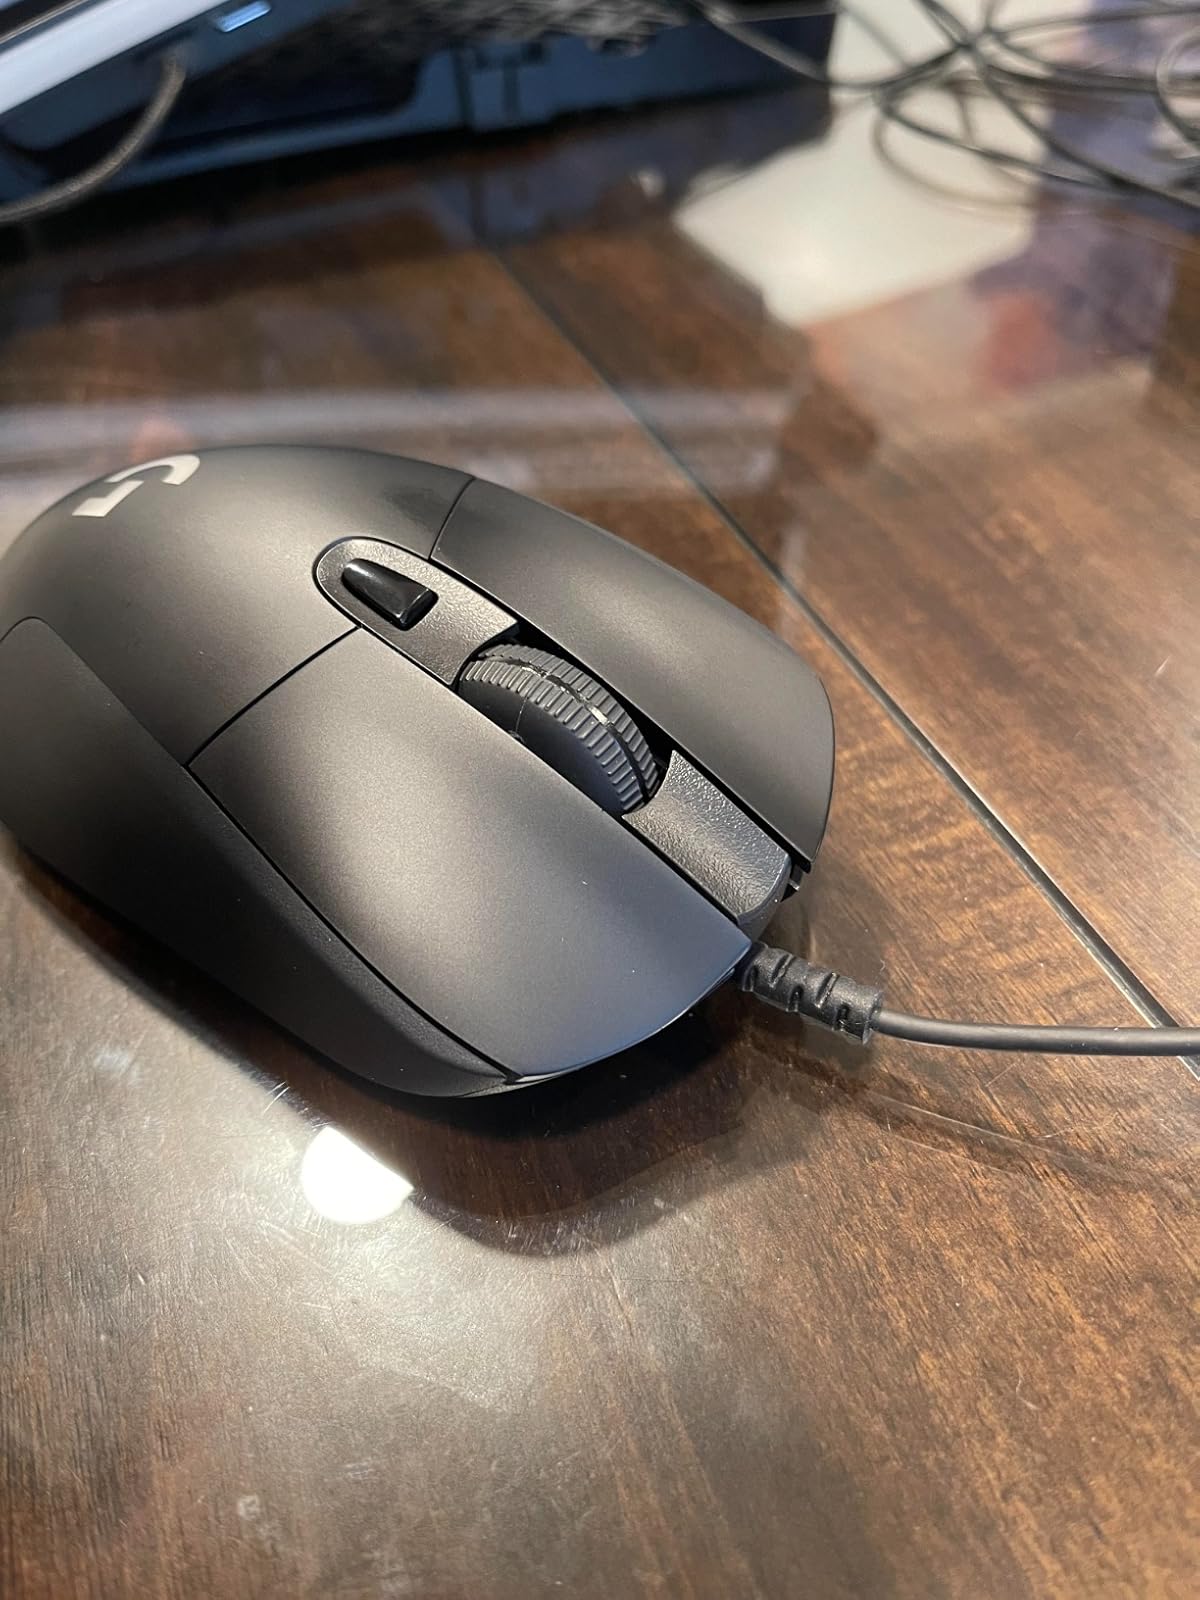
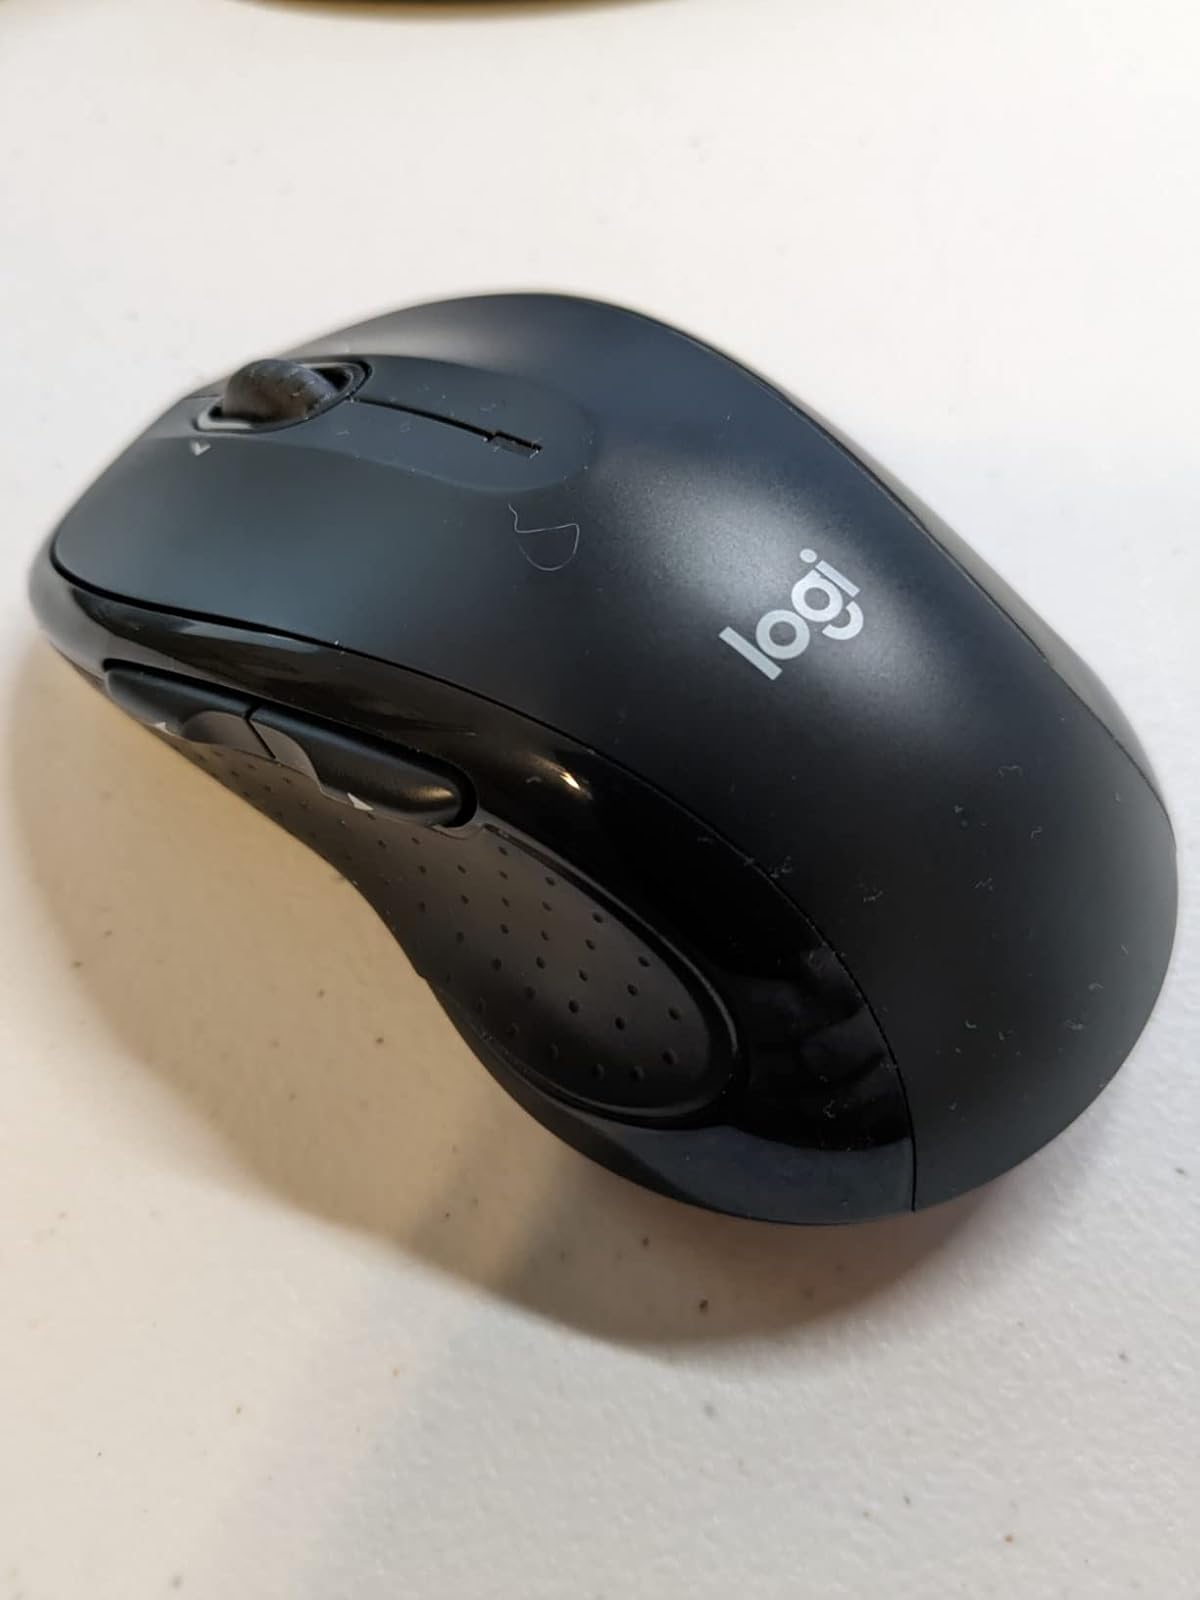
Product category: mouse
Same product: no